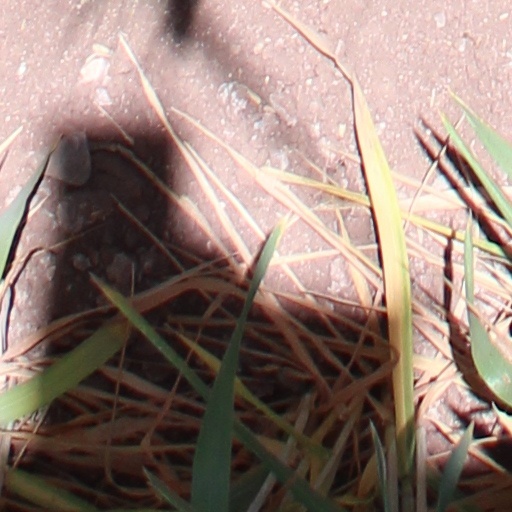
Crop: wheat